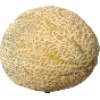
Label: Cantaloupe 2